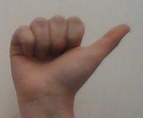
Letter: dhad